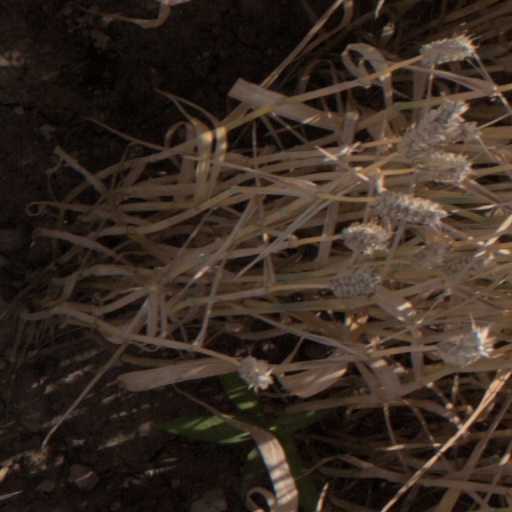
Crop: wheat